Hikari Naval Arsenal

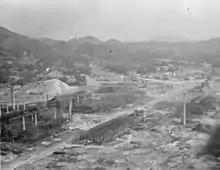
Hikari Naval Arsenal after it was bombed on August 14, 1945.

Hikari Naval Arsenal was opened on October 1, 1940, and was in operation for just under five years. It only had two commanders: the first was (妹尾知之) from October 1, 1940, to October 1, 1943, when he was succeeded by Ei Tamura (田村英), who served until the surrender on August 15, 1945.